Rüdiger Lautmann

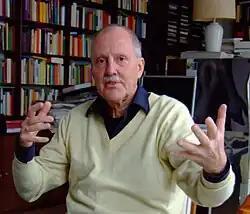
Lautmann in his Hamburg study in 2008

Rüdiger Lautmann (born 22 December 1935) is a German professor of sociology and a LGBT scholar in Germany. His 1994 book, "Die Lust am Kind", is often touted by pro-pedophile activists; he has since distanced himself from this book in response to public criticism in Germany.